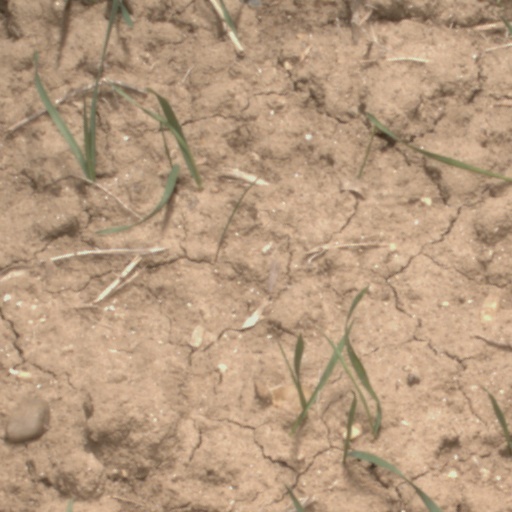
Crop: wheat